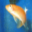
Label: aquarium_fish